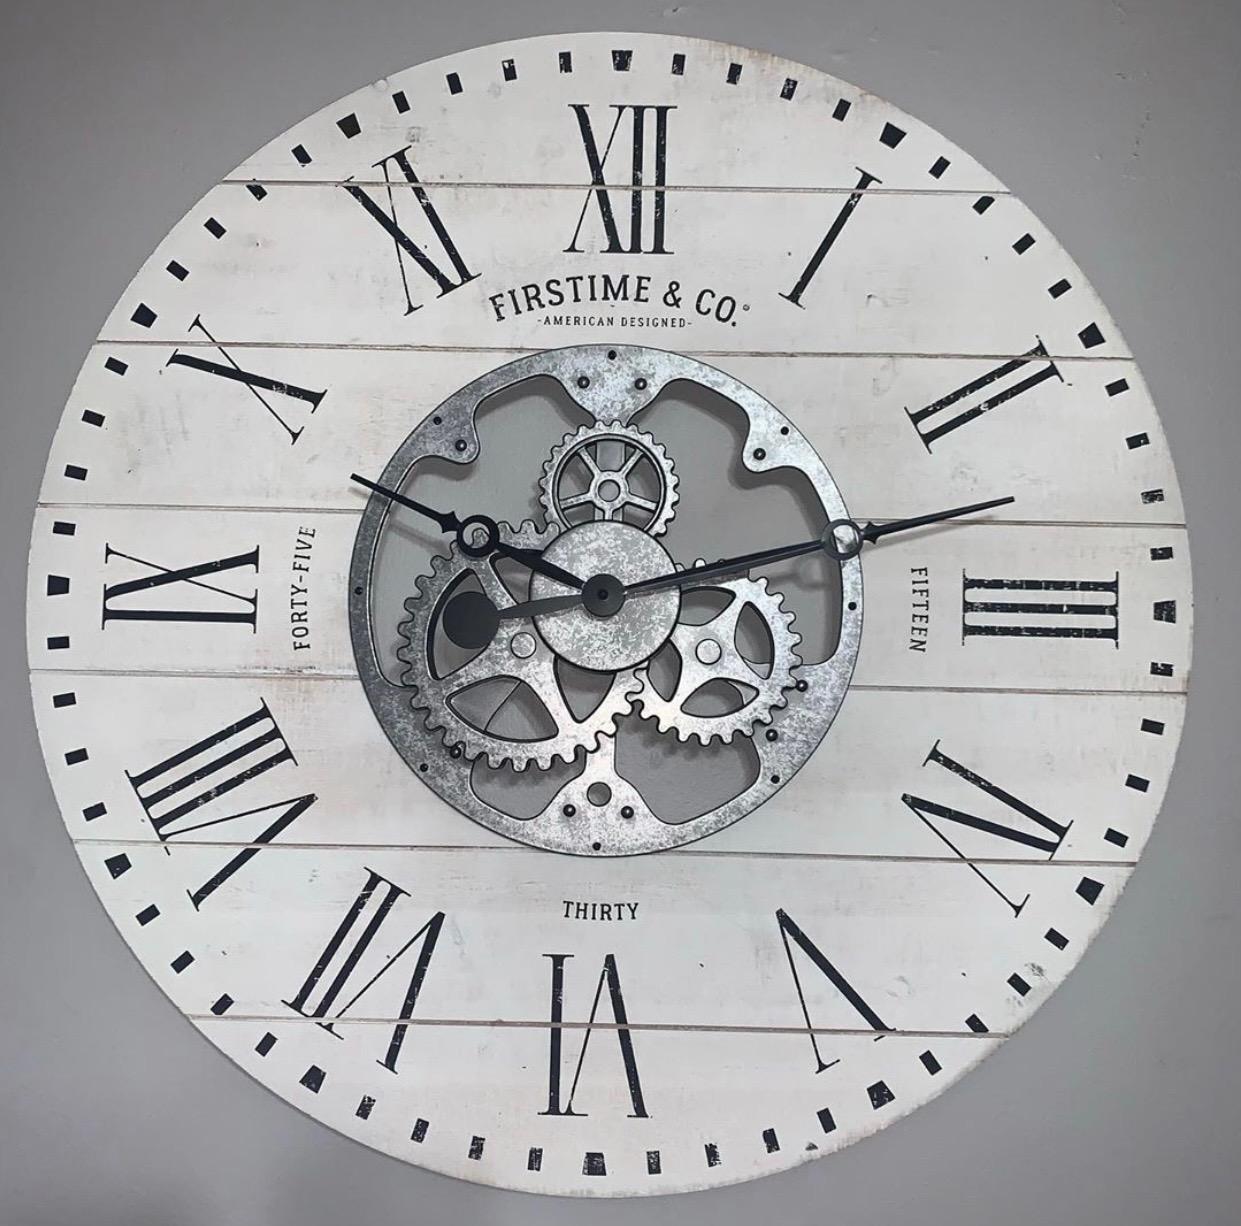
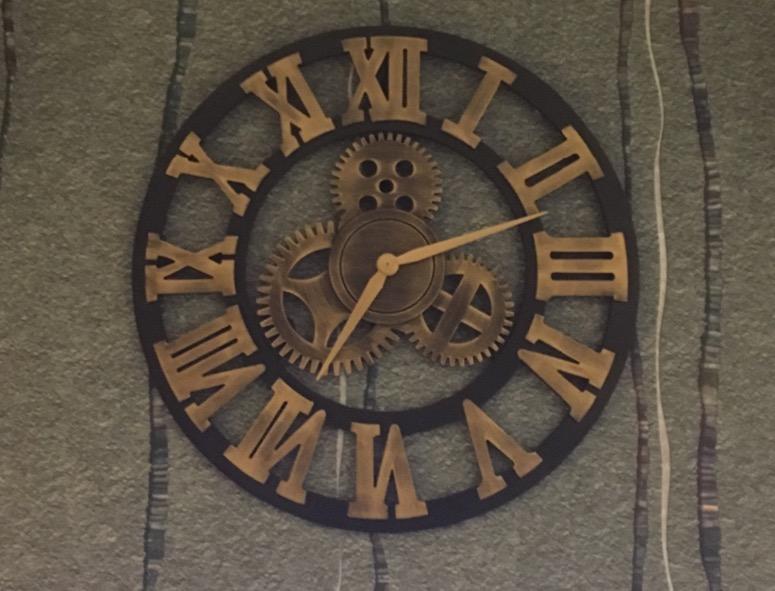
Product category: clock
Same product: no